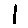
Label: 1